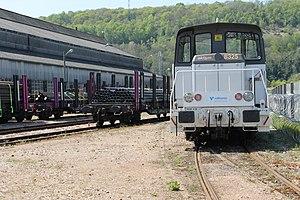
Locotracteur Akiem sur le site Vallourec de Déville-lès-Rouen
Vallourec est un fabricant de tubes en acier sans soudures et de solutions tubulaires spécifiques destinés principalement aux marchés de l’énergie, mais aussi au secteur de l’industrie. Vallourec compte des unités de production intégrées dans plus de vingt pays. Le Groupe est coté sur NYSE Euronext.